Translanguaging

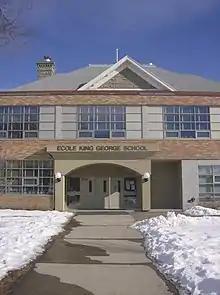
The doors of King George School in Calgary, Alberta. This started as a regular English neighbourhood school in 1912, became dual-track English-French in 1987 and single-track French immersion in 2002.

Archeological evidence points to bilingual education going back to at least 4000–5000 years. While most modern research about bilingual education focuses on the later 20th century, there is also research that shows Greek and Latin both being learned by Roman aristocrats. Modern bilingual education systems emerged across Europe and North America in the 1960s and 1970s such as French immersion in Canada.